Dendermonde nursery attack

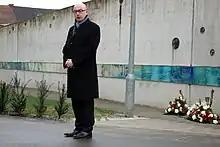
at the 5 year memorial of the Dendermonde nursery attack

On 22 March 2013, a jury declared De Gelder was fully accountable for the attack and found him guilty of four counts of murder. He was sentenced to life imprisonment the following day.